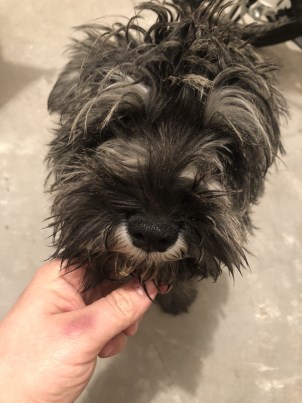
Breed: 2342-n000102-miniature_schnauzer